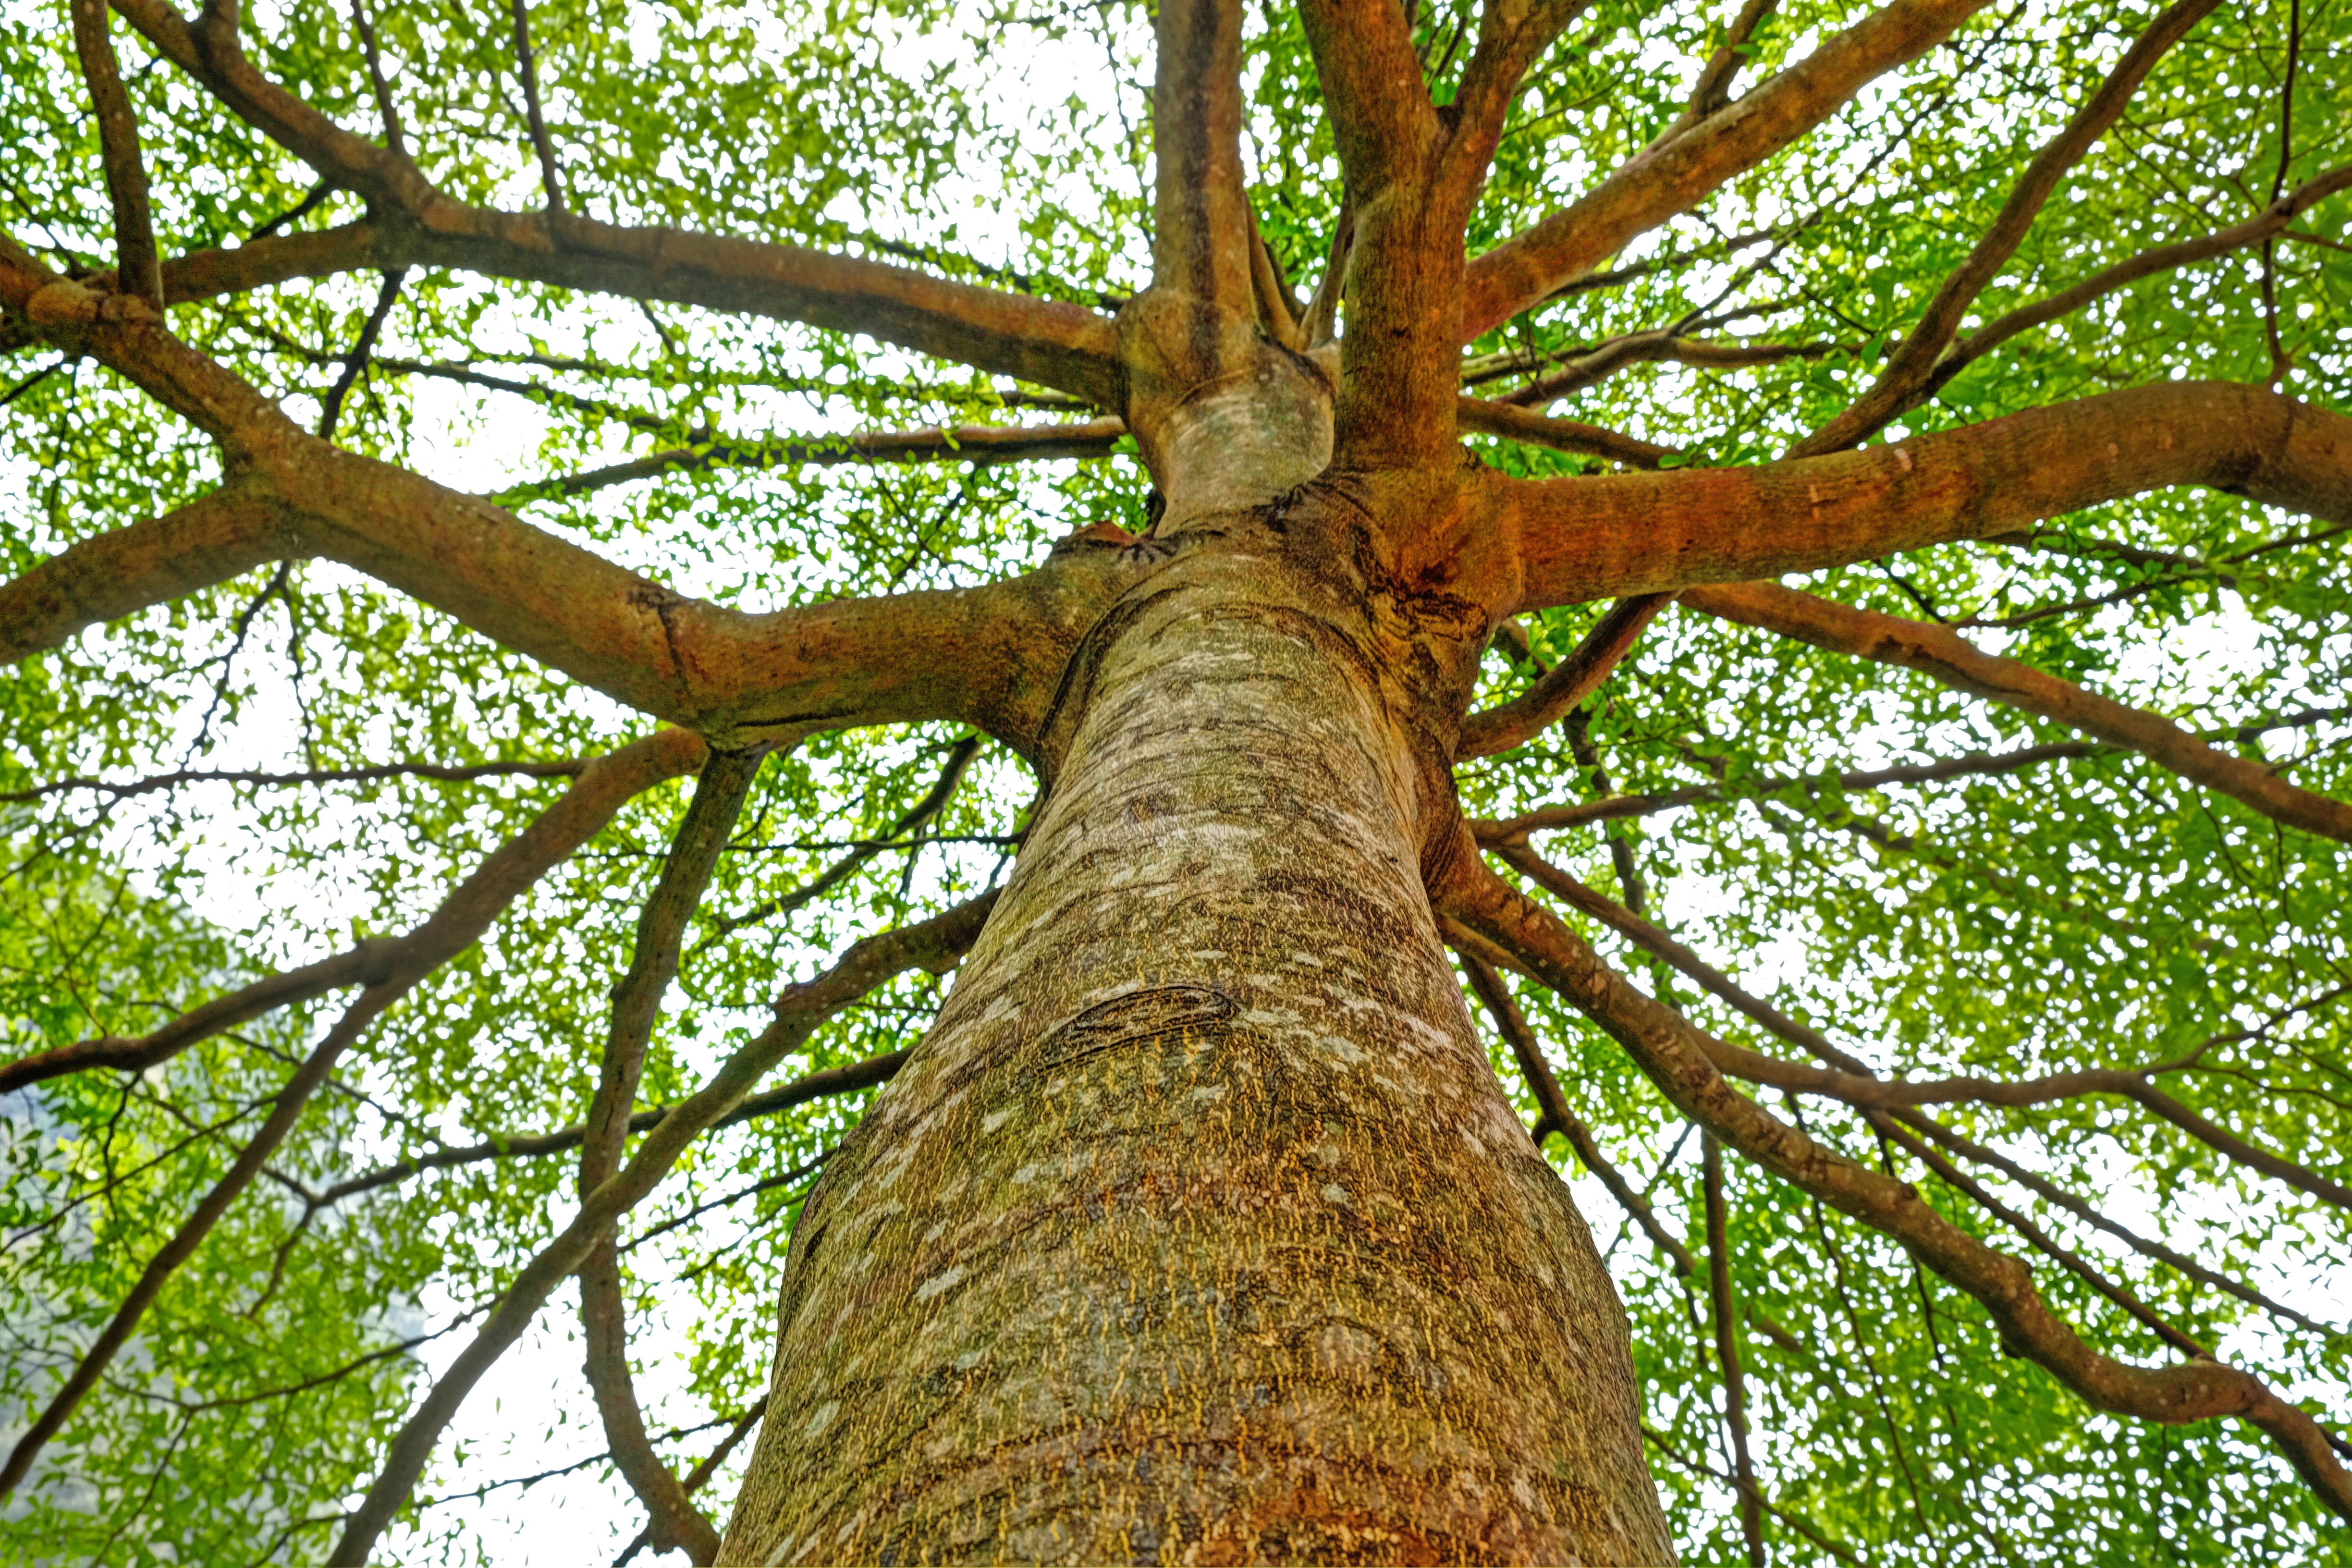
tree, forest, branch, plant, leaf, trunk, deciduous, grove, woodland, flowering plant, old growth forest, plant stem, woody plant, land plant, plane tree family